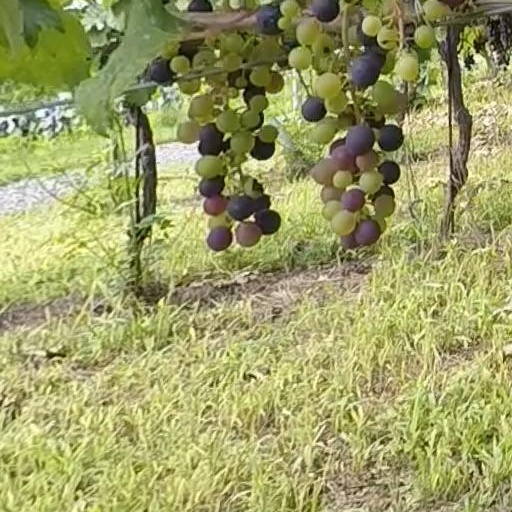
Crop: grape